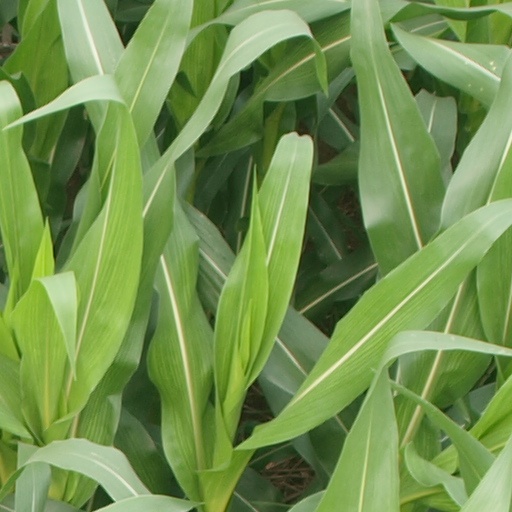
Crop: maize; corn